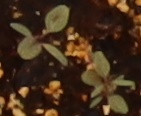
Label: Redroot Pigweed